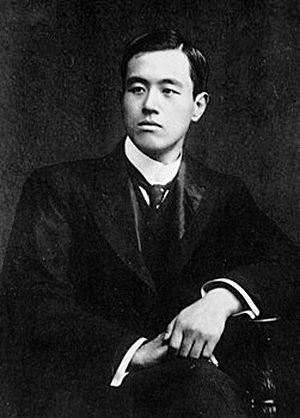
Le comte Kōzui Ōtani, né le 27 décembre 1876 et décédé le 5 octobre 1948, est un moine bouddhiste japonais, 22ᵉ abbé du Nishi-Hongan-ji, une sous-école du bouddhisme Jōdo shinshū, à Kyoto. Il est connu pour ses expéditions menées en Asie centrale vers des hauts lieux du bouddhisme, comme Subashi.